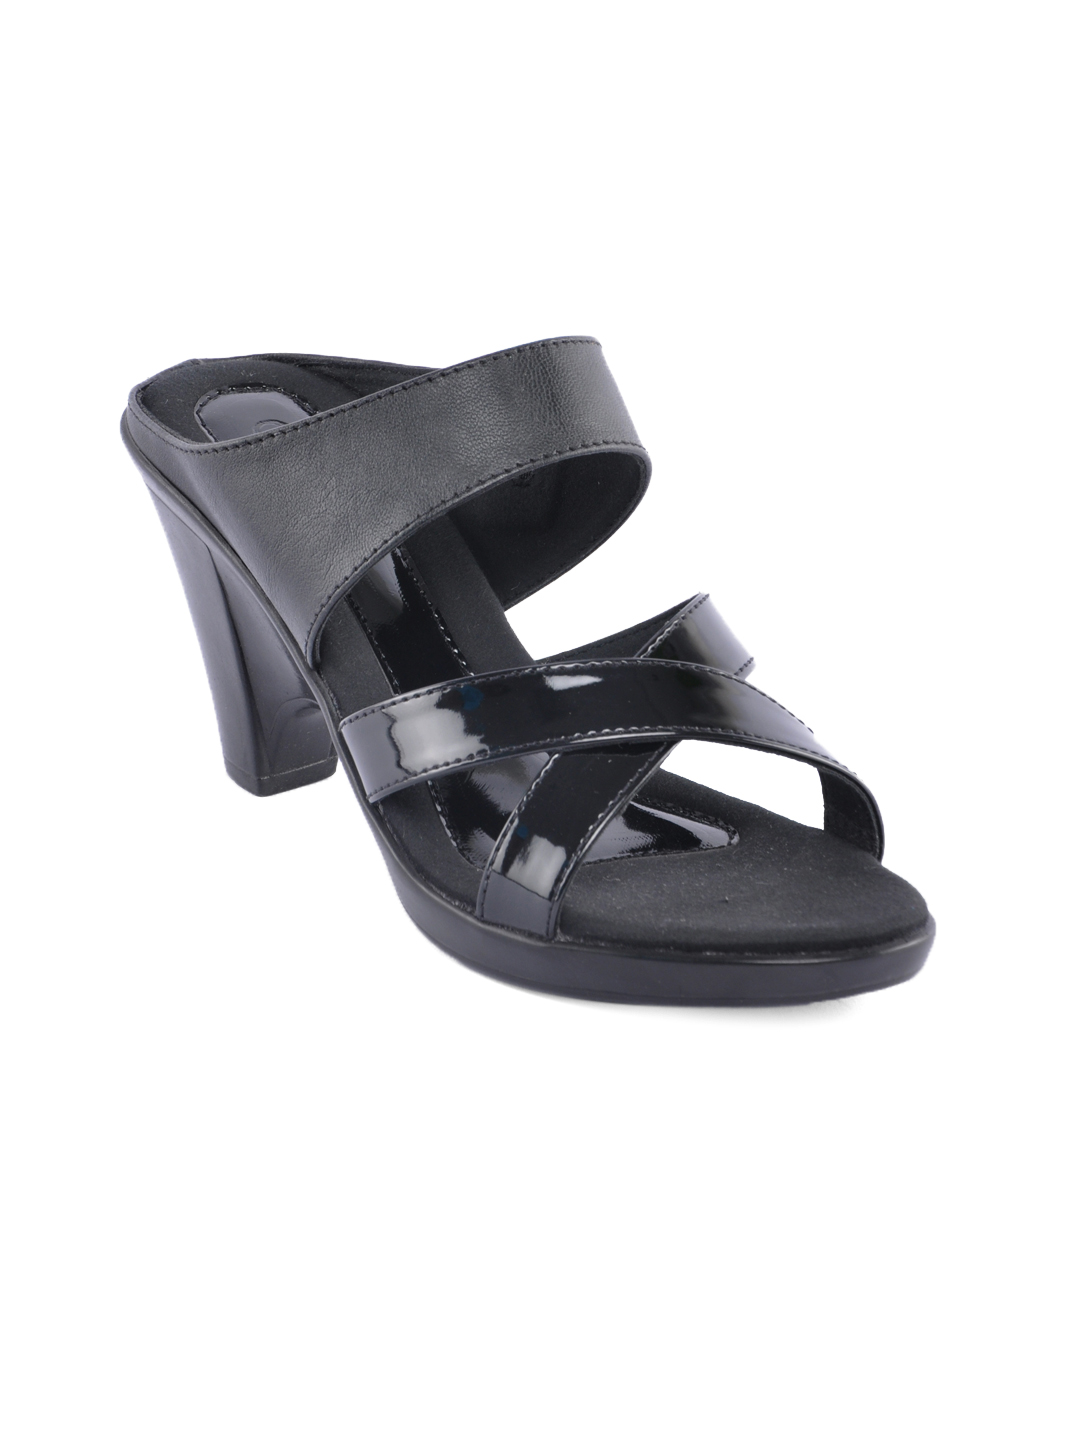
Catwalk Women Black Heels
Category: Footwear / Shoes / Heels
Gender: Women
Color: Black
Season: Winter 2015
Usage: Casual